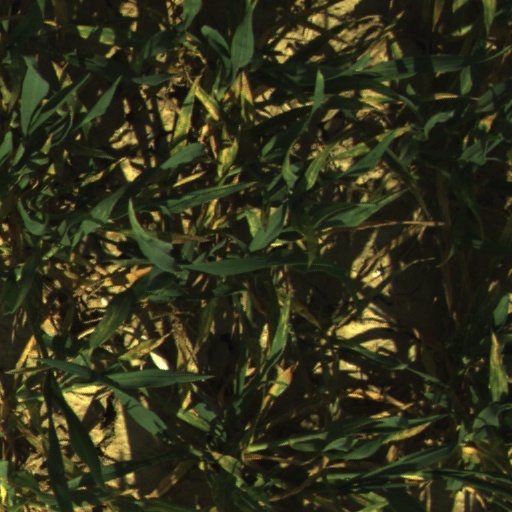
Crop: wheat